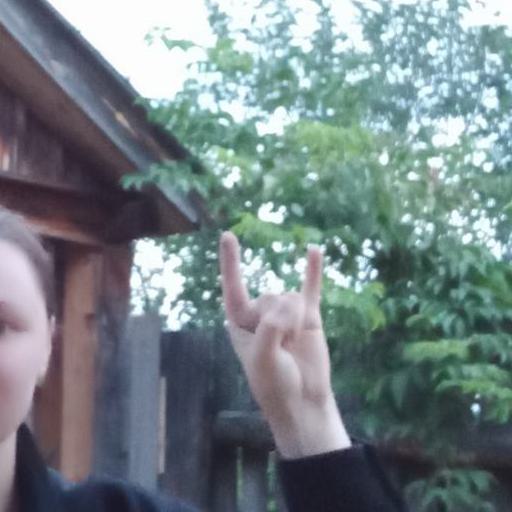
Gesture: rock